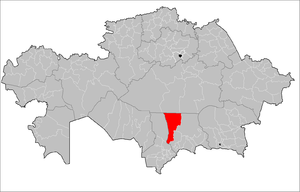
Le district de Saryssou est un district de l'oblys de Djamboul au sud du Kazakhstan. Son centre administratif est la localité de Janatas. Le district tient son nom de la rivière Saryssou.